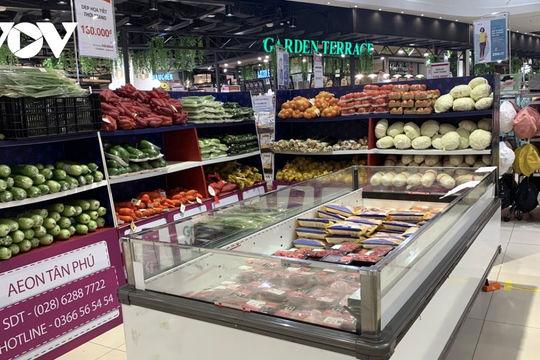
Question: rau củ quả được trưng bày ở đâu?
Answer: siêu thị tân phú